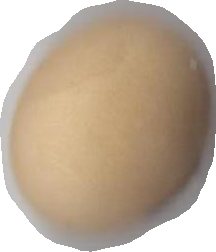
Variety: Anjasmoro